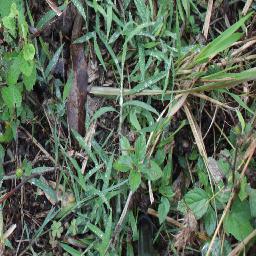
Label: lantana